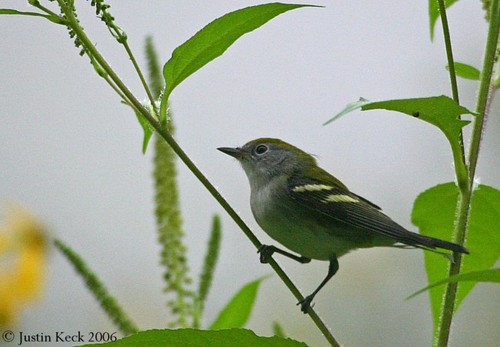
a mostly yellow bird with yellow and black stripes in its wings.
this little bird has a gray belly and breast, green crown, and white wingbars.
this small bird has a light gray breast, yellow on its crown and back and white wingbars.
this little bird has a gray belly and beast with a gray wing with white wingbars.
this is a small bird with a yellow green crown, nape, back and belly, the wings are brown with off white wingbars.
this bird is grey with yellow and has a long, pointy beak.
this bird has wings that are black and has a white belly
this bird is grey with yellow and has a long, pointy beak.
a small greyish blue bird with white wingbars and a sharp beak of medium length.
white wing bars highlight this birds grey wings and yellow back.
Species: Chestnut Sided Warbler